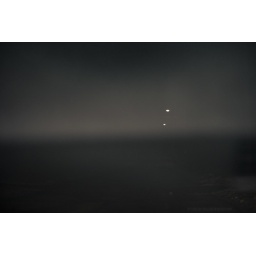
by cloud or streetlight or distant light